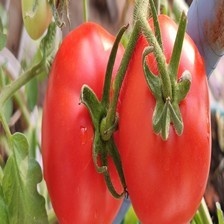
Label: tomato